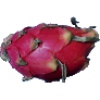
Label: Pitahaya Red 1